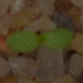
Label: scentless_mayweed